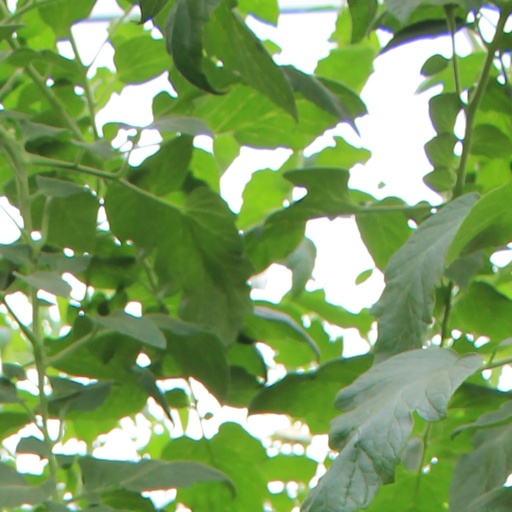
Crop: tomato